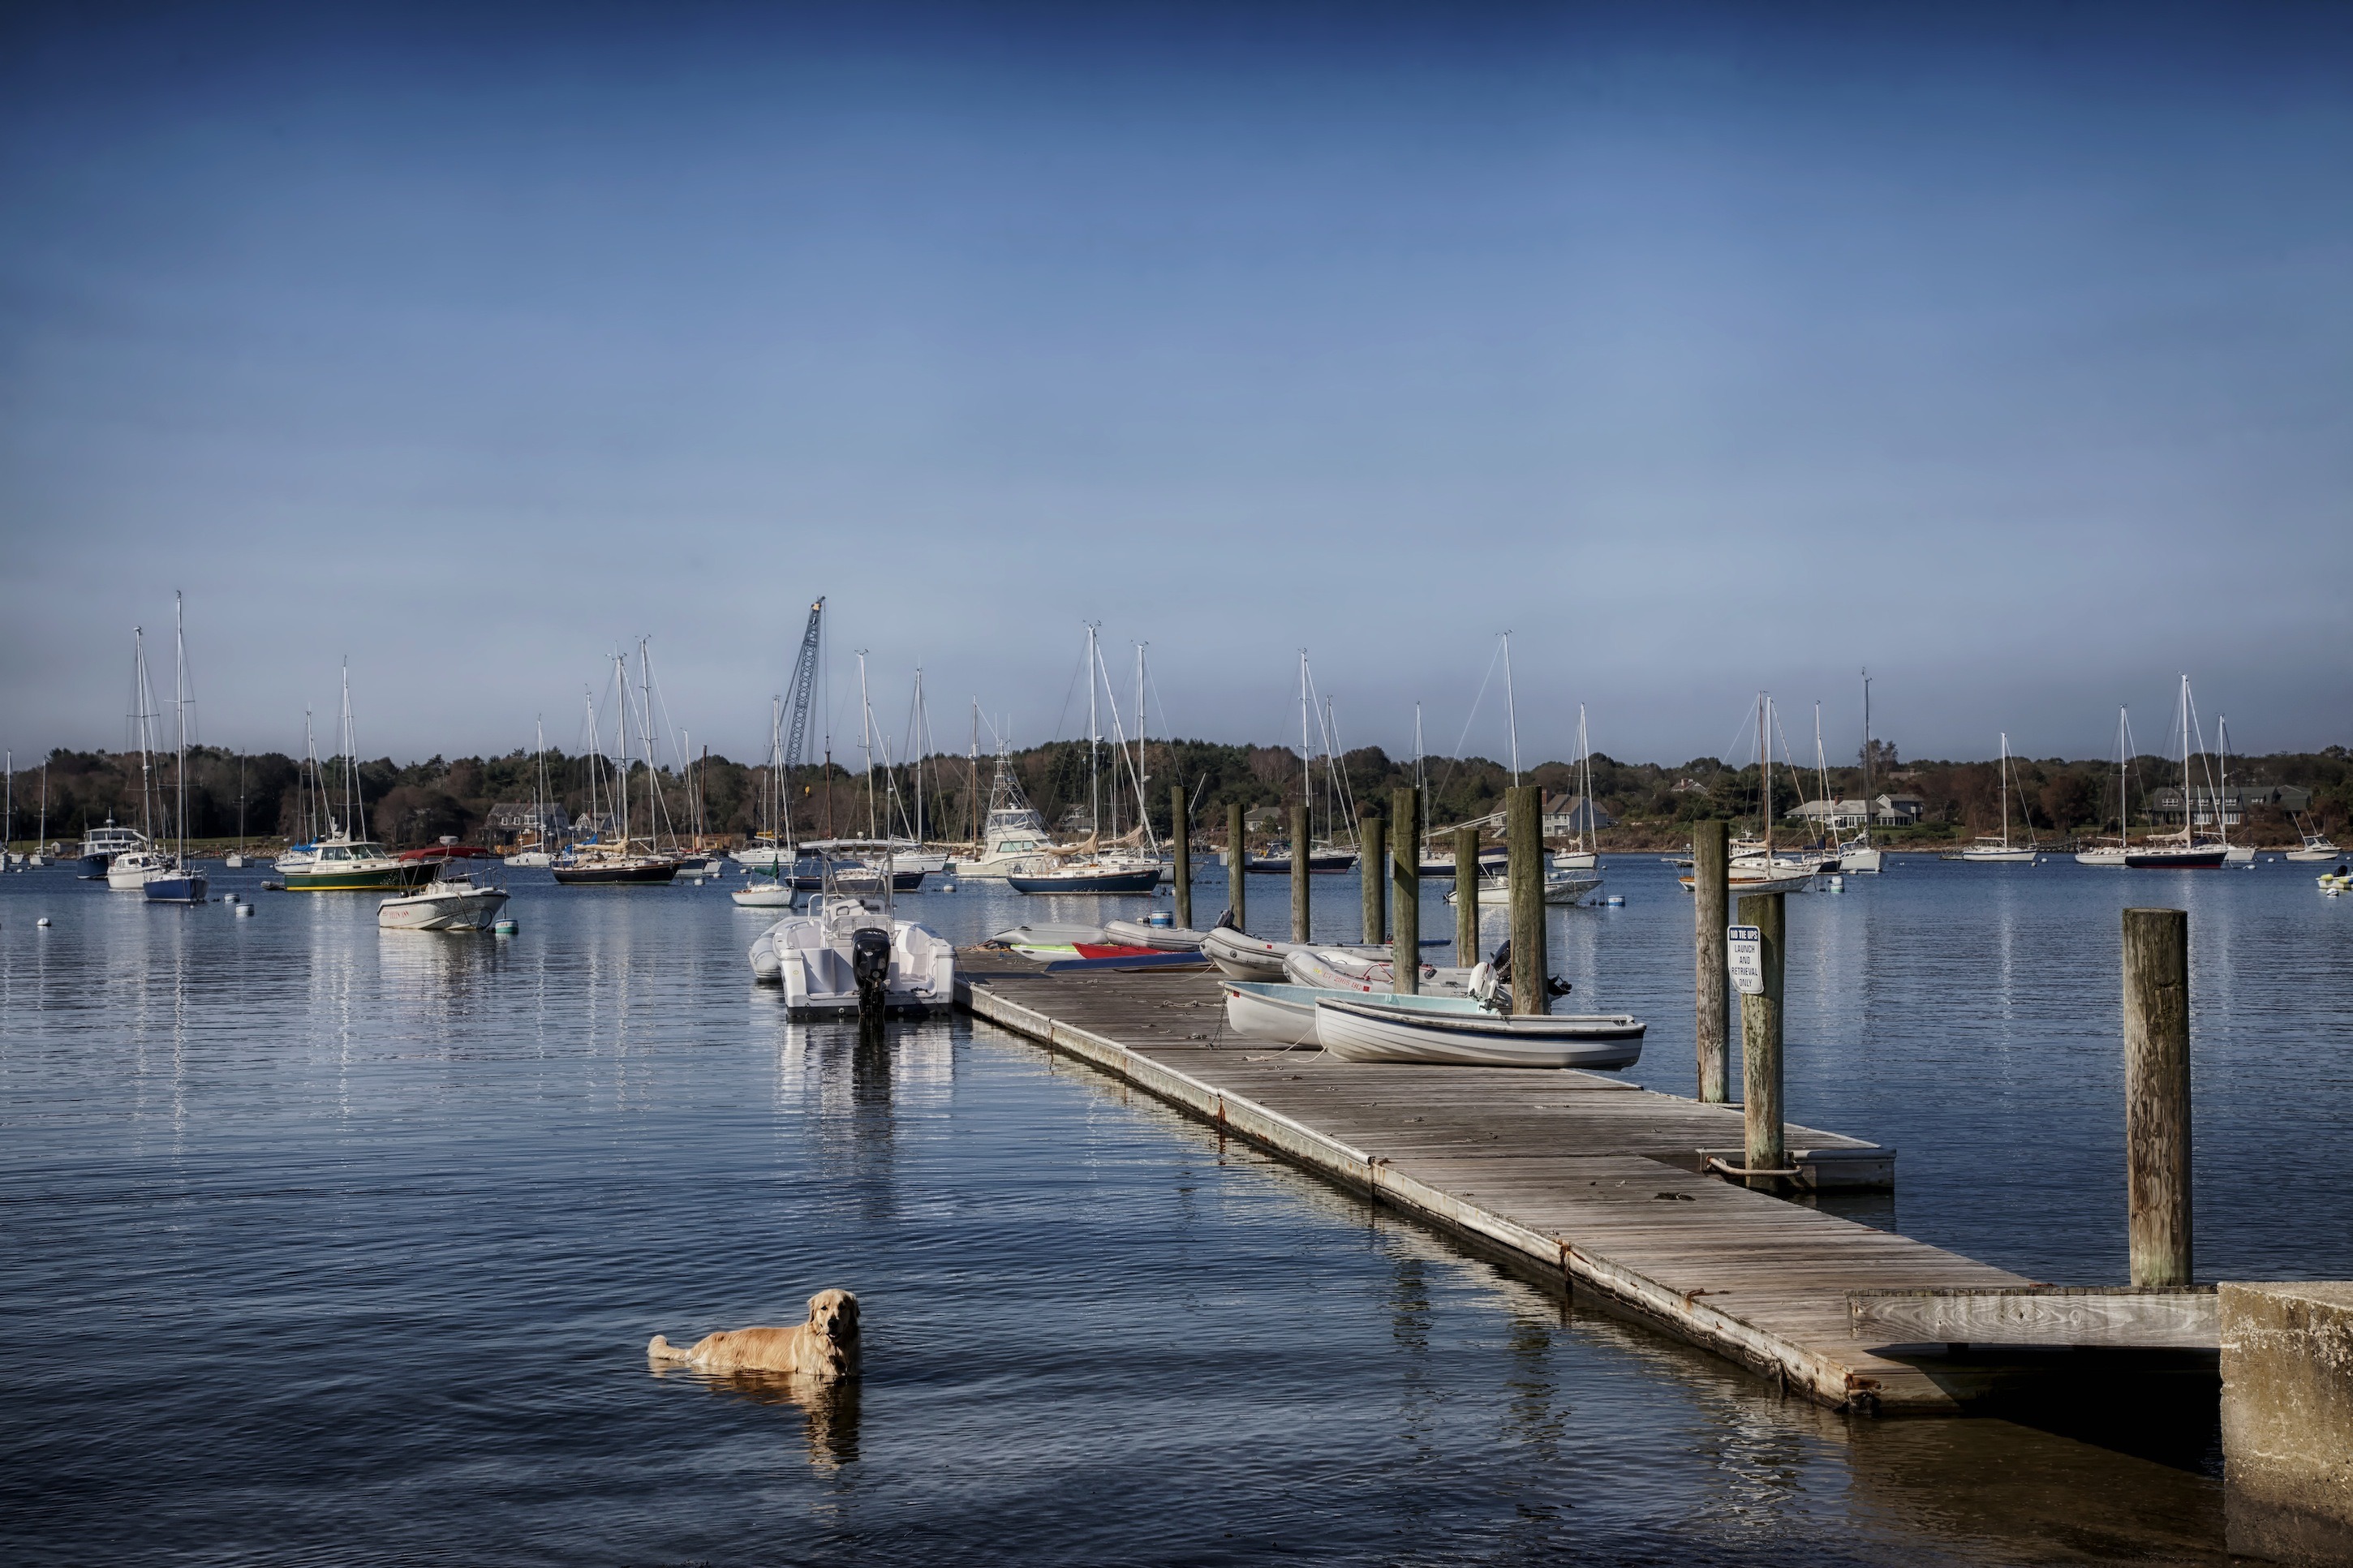
sea, coast, water, ocean, dock, sky, boat, morning, wave, lake, dog, canine, pier, cityscape, dusk, evening, pet, reflection, vehicle, bay, harbor, marina, port, playing, waterway, boating, connecticut, long island sound